NASCAR Cup Series

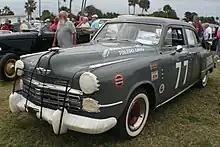
A Studebaker driven by Dick Linder in the 1951 Daytona Beach Road Course race.

Along with the change in title sponsorship for the series, the 2004 season also introduced a new system for determining the series champion, influenced by the system used in the USAR Hooters Pro Cup Series.